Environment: real
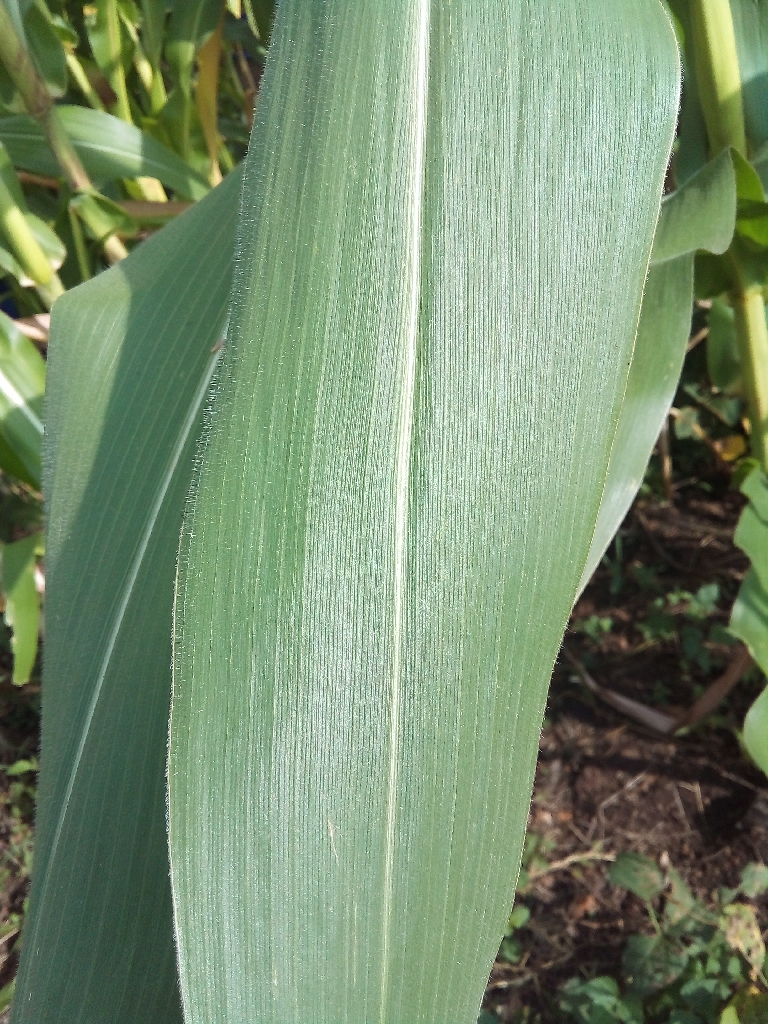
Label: healthy